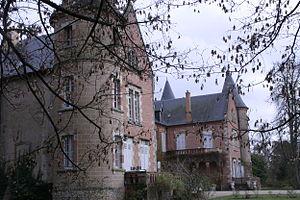
Arboretum de Balaine, Viileneuve-sur-Allier (Allier, France). Le château.
Le château de Balaine est un château situé à Villeneuve-sur-Allier, en France.
L'arboretum de Balaine est un parc botanique et floral privé de 20 hectares, situé sur la commune de Villeneuve-sur-Allier. Il associe l’architecture des jardins à l’anglaise du XIXᵉ aux collections d’essences exotiques. Créé en 1804 par Aglaé Adanson, fille du botaniste Michel Adanson, il est le plus ancien arboretum privé de France et est toujours resté dans la même famille. Classé Jardin remarquable et Monument historique, le parc abrite 3500 espèces et variétés de plantes depuis 200 ans.